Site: brandenburg
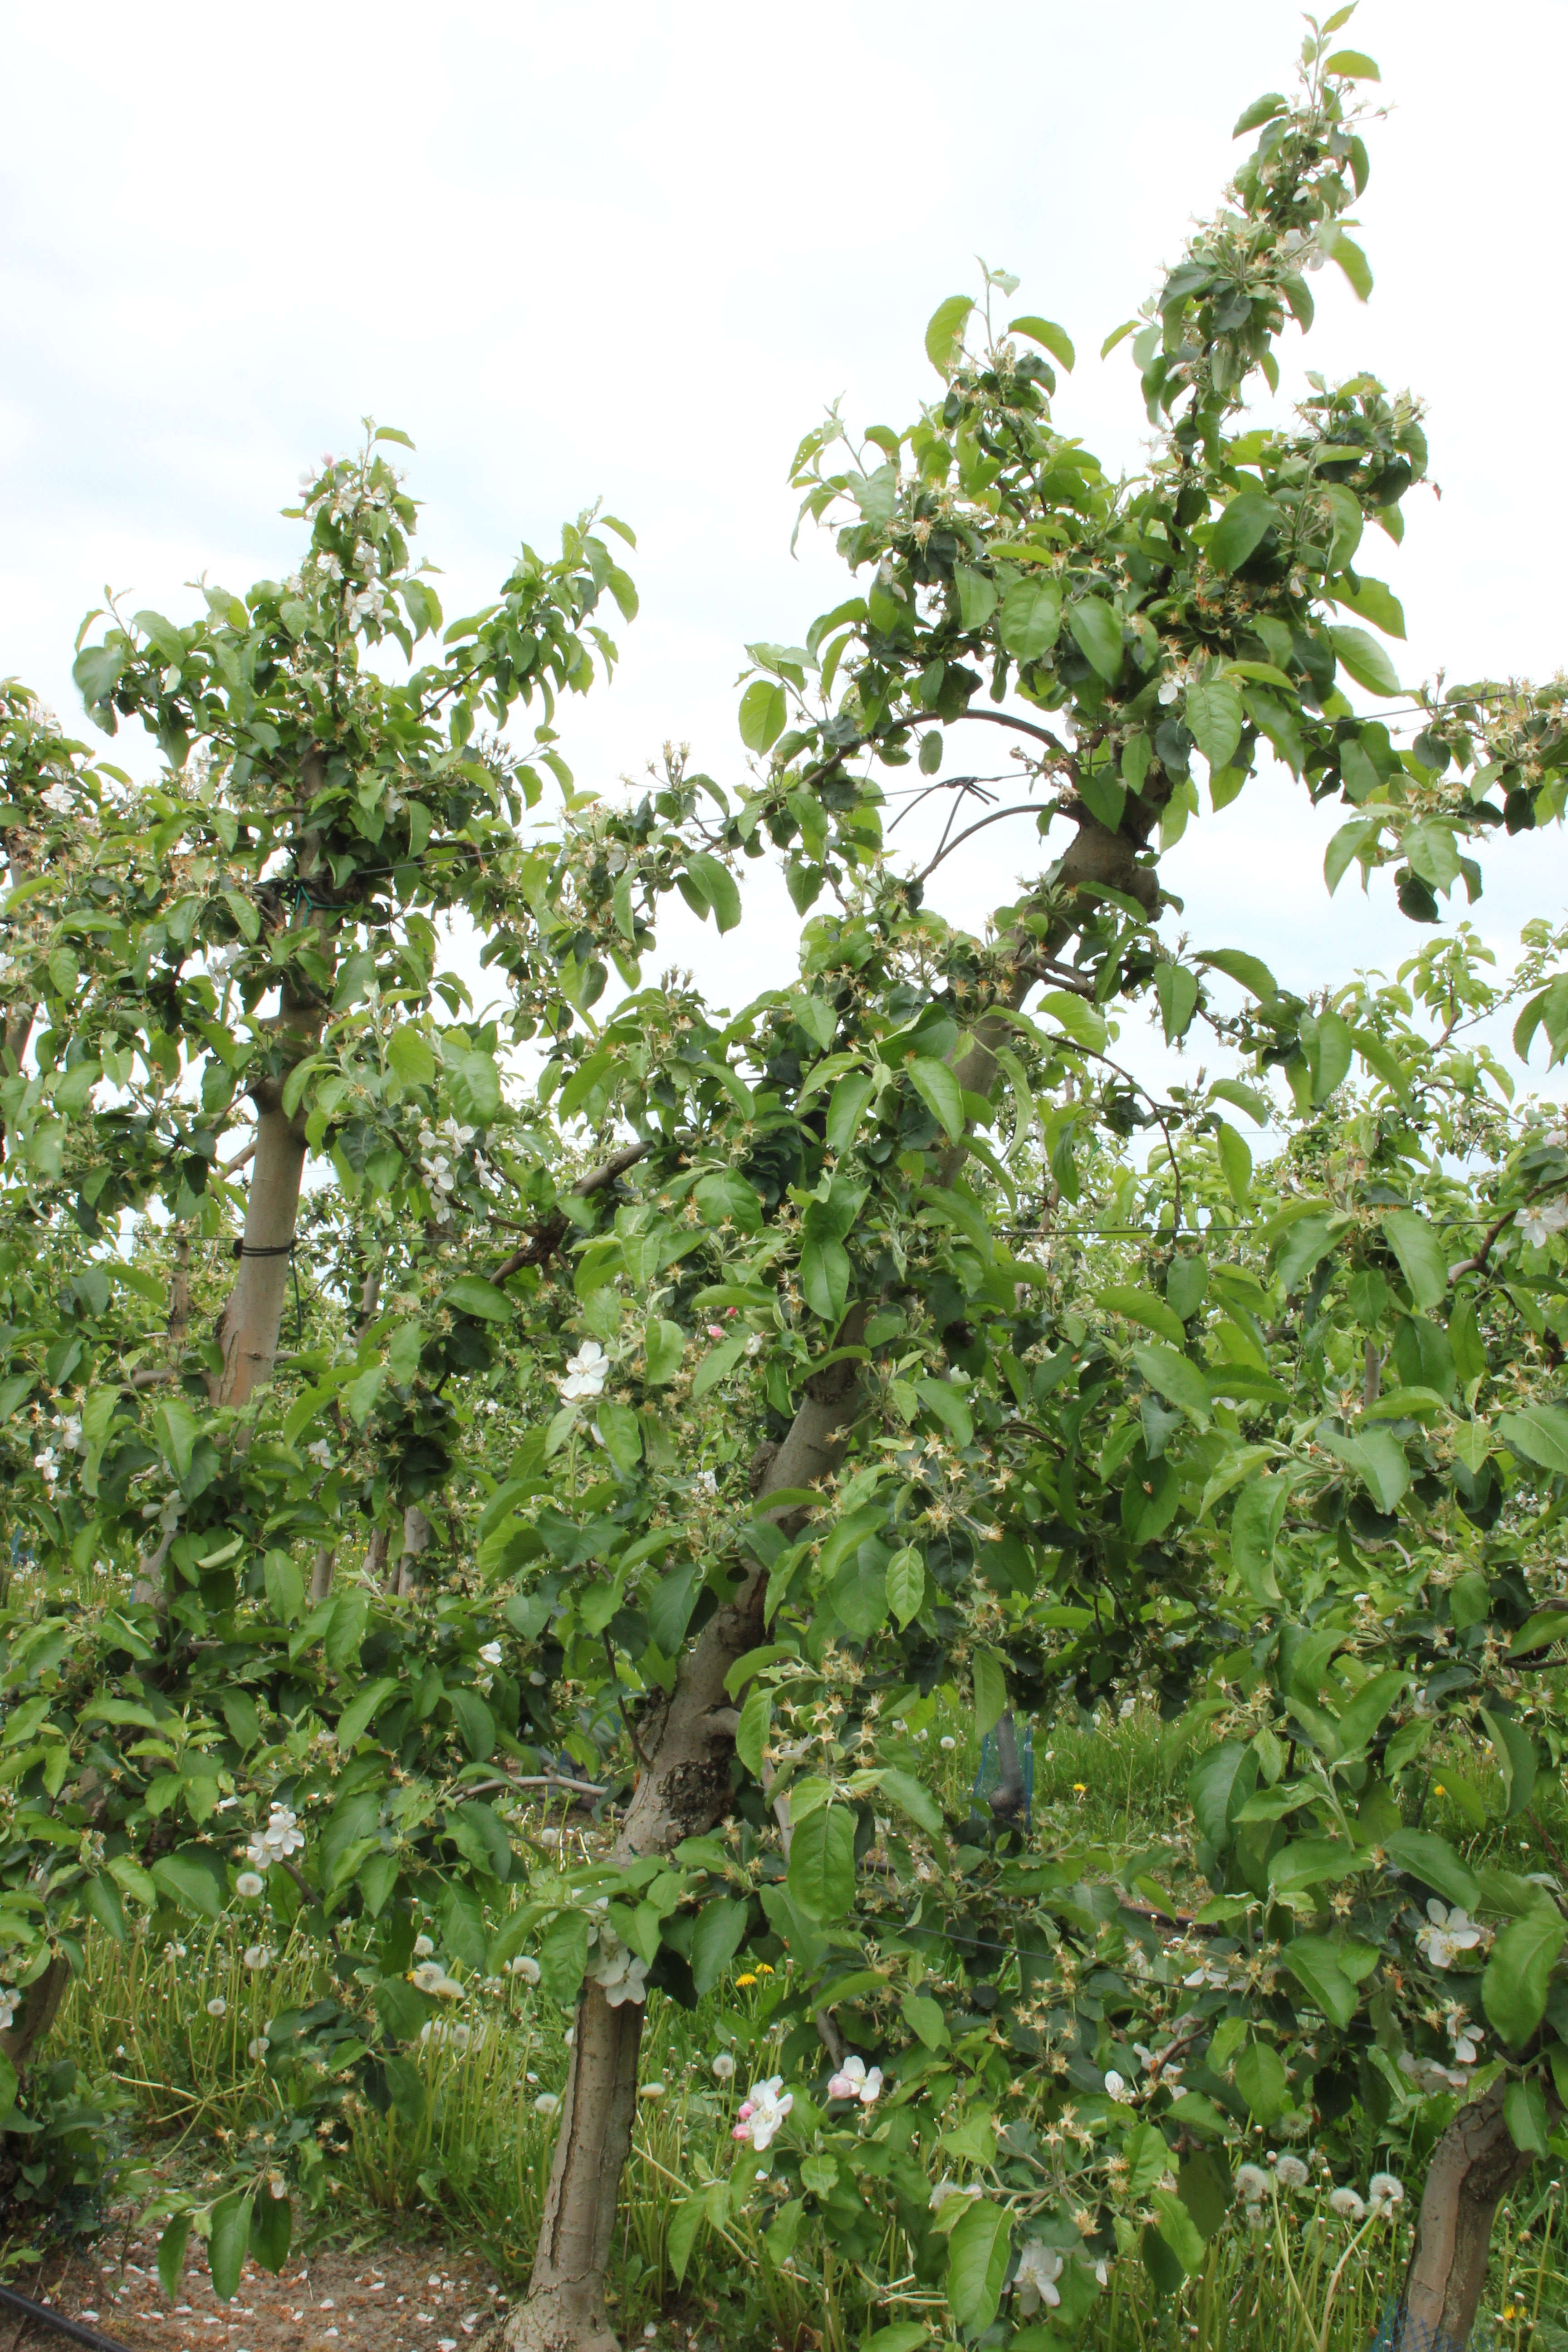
Growth stage (BBCH 67): Flowering